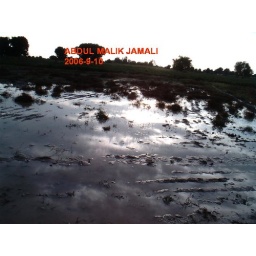
the water reflection of clouds &amp;amp;sky in rain water